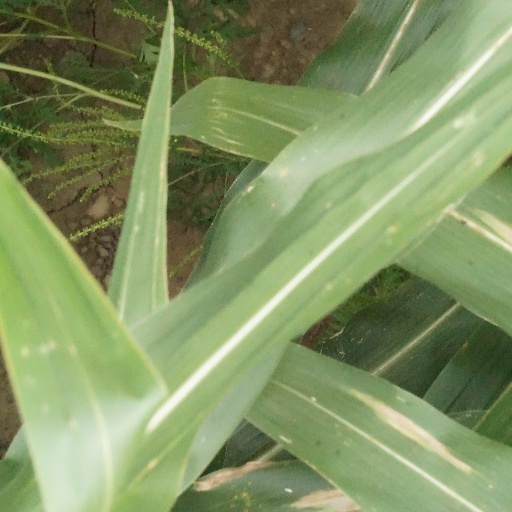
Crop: maize; corn